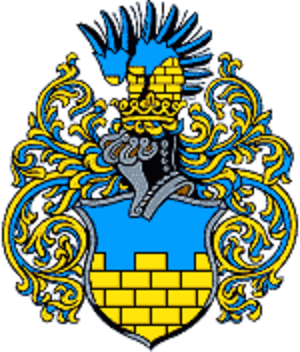
Bautzen
Coat of arms of Bautzen Budyšin
Bautzen er en tysk by i Oberlausitz i det østlige Sachsen. Byen har 42.000 indbyggere, hvoraf 5-10% sorbere, et vestslavisk nationalt mindretal i Tyskland. Byen regnes uofficielt som sorbernes hovedstad. Den nævnes første gang 1002 under navnet civitas Budusin, og var en vigtig handelsby i middelalderen.